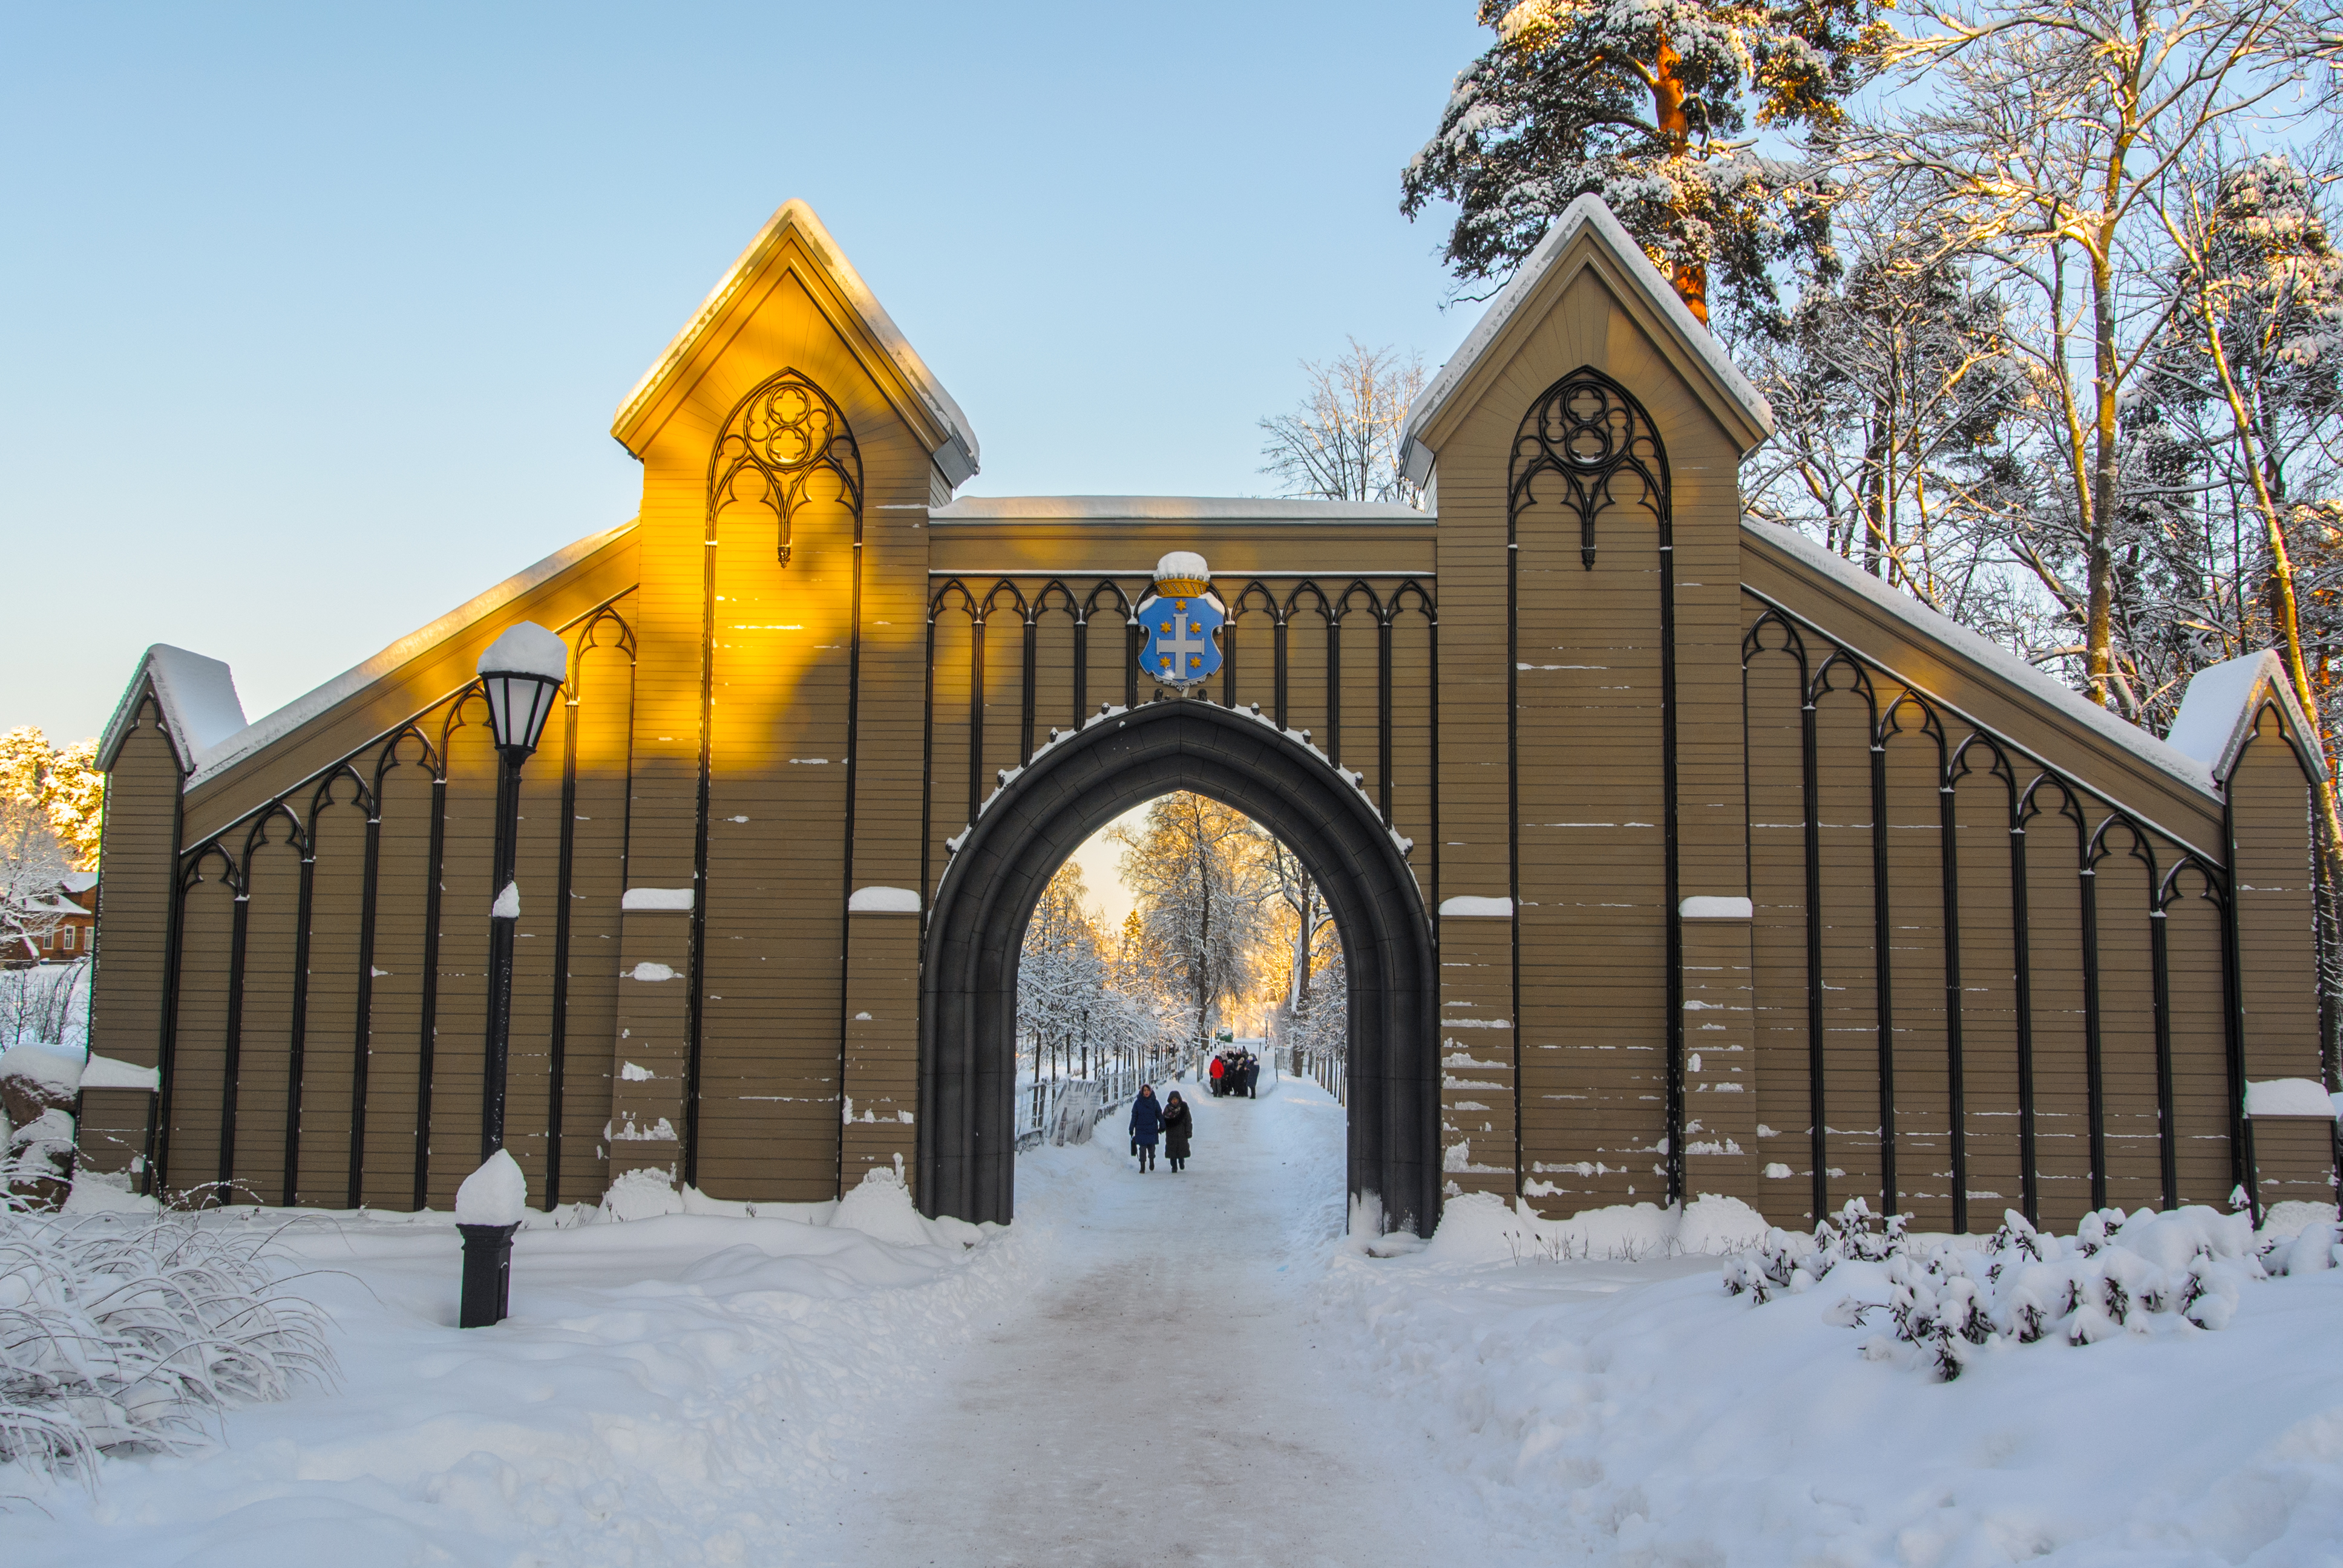
images, snow, sky, plant, tree, architecture, freezing, landmark, city, facade, winter, leisure, arch, symmetry, building, home, medieval architecture, triumphal arch, landscape, church, tourist attraction, gate, precipitation, chapel, estate